Ricoh GR Digital II

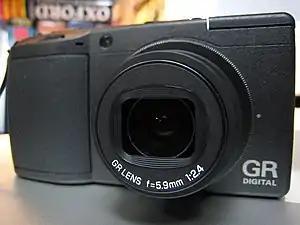
With lens extended

The Ricoh GR Digital II is a compact digital camera, the successor of the Ricoh GR Digital and one of a series of Ricoh GR digital cameras.